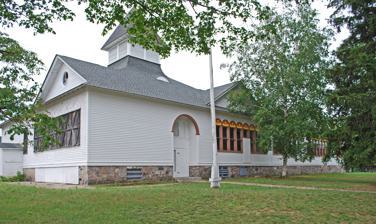
Building: Empire School (Empire, Michigan)
Country: United States of America
Year built: 1900
United States historic place Empire School U.S. National Register of Historic Places Show map of Michigan Show map of the United States Location 10017 W. Front St., Empire, Michigan Coordinates 44°48′39″N 86°3′32″W / 44.81083°N 86.05889°W / 44.81083; -86.05889 Area 1.1 acres (0.45 ha) Built 1900 ( 1900 ) 1905 Built by George Snell Architectural style Late Victorian NRHP reference No. 08000222 Added to NRHP March 27, 2008 The Empire School is a school building located at 10017 West Front Street in Empire, Michigan . History The first school in Empire was the schooner "The Empire," from which the town derives its name. The schooner was icebound in the Empire harbor during the winter of 1865. In 1867, a permanent school building was constructed on Brotherton Road. A new two-story school was constructed in 1891. This school, however, was destroyed by fire in 1899. As a stopgap, classes were held in the Maccabees Hall until a replacement school could be built. The district decided their new school should be a top-quality, four-room schoolhouse. A new site was purchased, and construction began in 1900, with an initial payment to contractor George Snell. The new Empire School was completed in 1901. A gymnasium was added in 1932, using funds available from the Works Progress Administration . An old machinery storage shed was moved to the school property to house shop classes. In 1941, a small school building, the Boynton school, was moved from its original location to the Empire School to provide space for kindergarten classes. However, school enrollment was declining. In 1958, several local school districts, including Empire, consolidated to form Glen Lake Community Schools . By 1968, the Empire School shut its doors. A series of owners purchased the property for speculative ventures, and it was re-roofed in 2004, but the ventures did not pan out. It was listed on the National Register of Historic Places in 2008. As of 2017, a local group was attempting to convert the school into a community center. Description The Empire School is a 10,000 sq ft (930 m 2 ) L-plan single story structure, and includes four classrooms and a gymnasium. It clad in clapboard. The school contains two sections: the original section is a square-plan building containing the four classrooms. This section has a hipped roof with a smaller gable at each end and square cupola in the center. The main entrance to the building is off-center in the north facade. The second section, containing the gymnasium, is a rectangular, gable-roof addition to the original building. References